Steven Pienaar

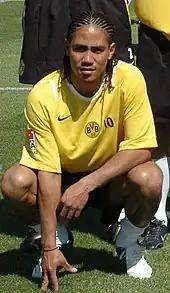
Pienaar with Borussia Dortmund

In January 2006, German club Borussia Dortmund of the Bundesliga signed Pienaar on a three-year contract from Ajax. Seen as a replacement for the Arsenal-bound Tomáš Rosický, Pienaar's first year with Dortmund saw him receive the number 10 shirt vacated by the Czech playmaker. Pienaar, however, struggled at Dortmund and never felt truly accepted by the other players at the club.